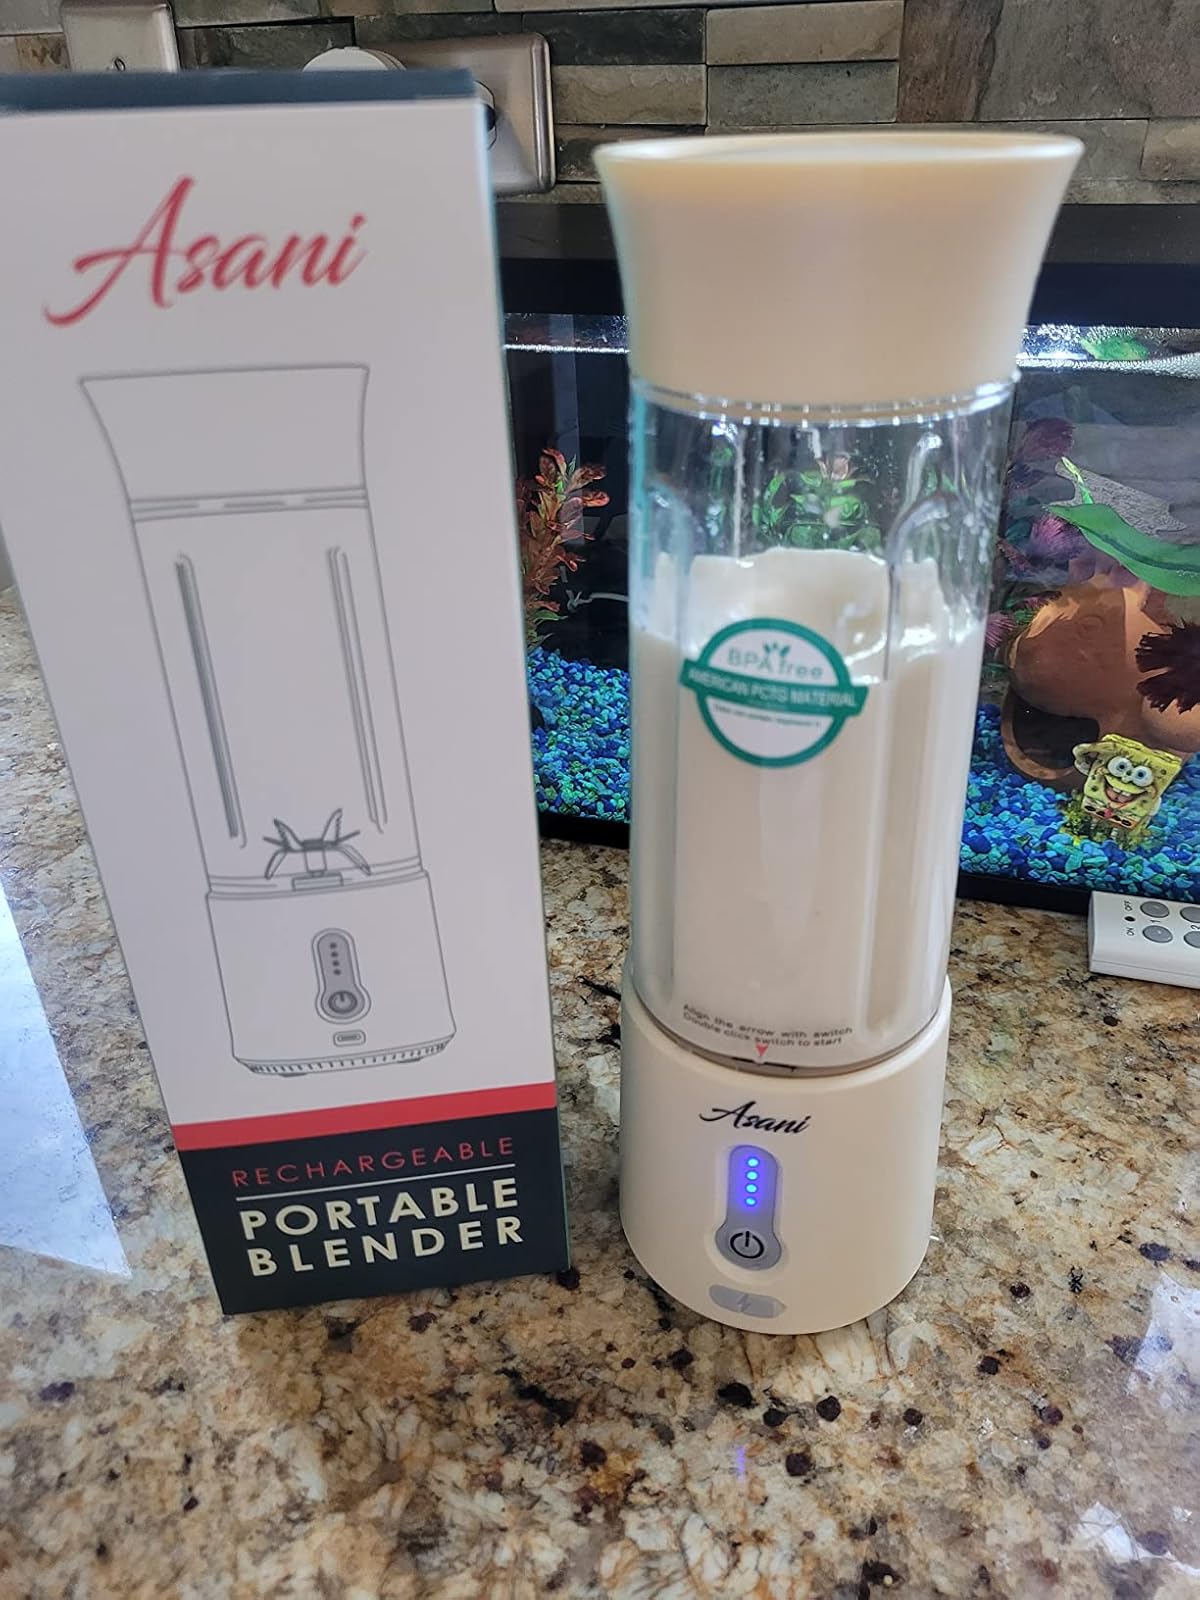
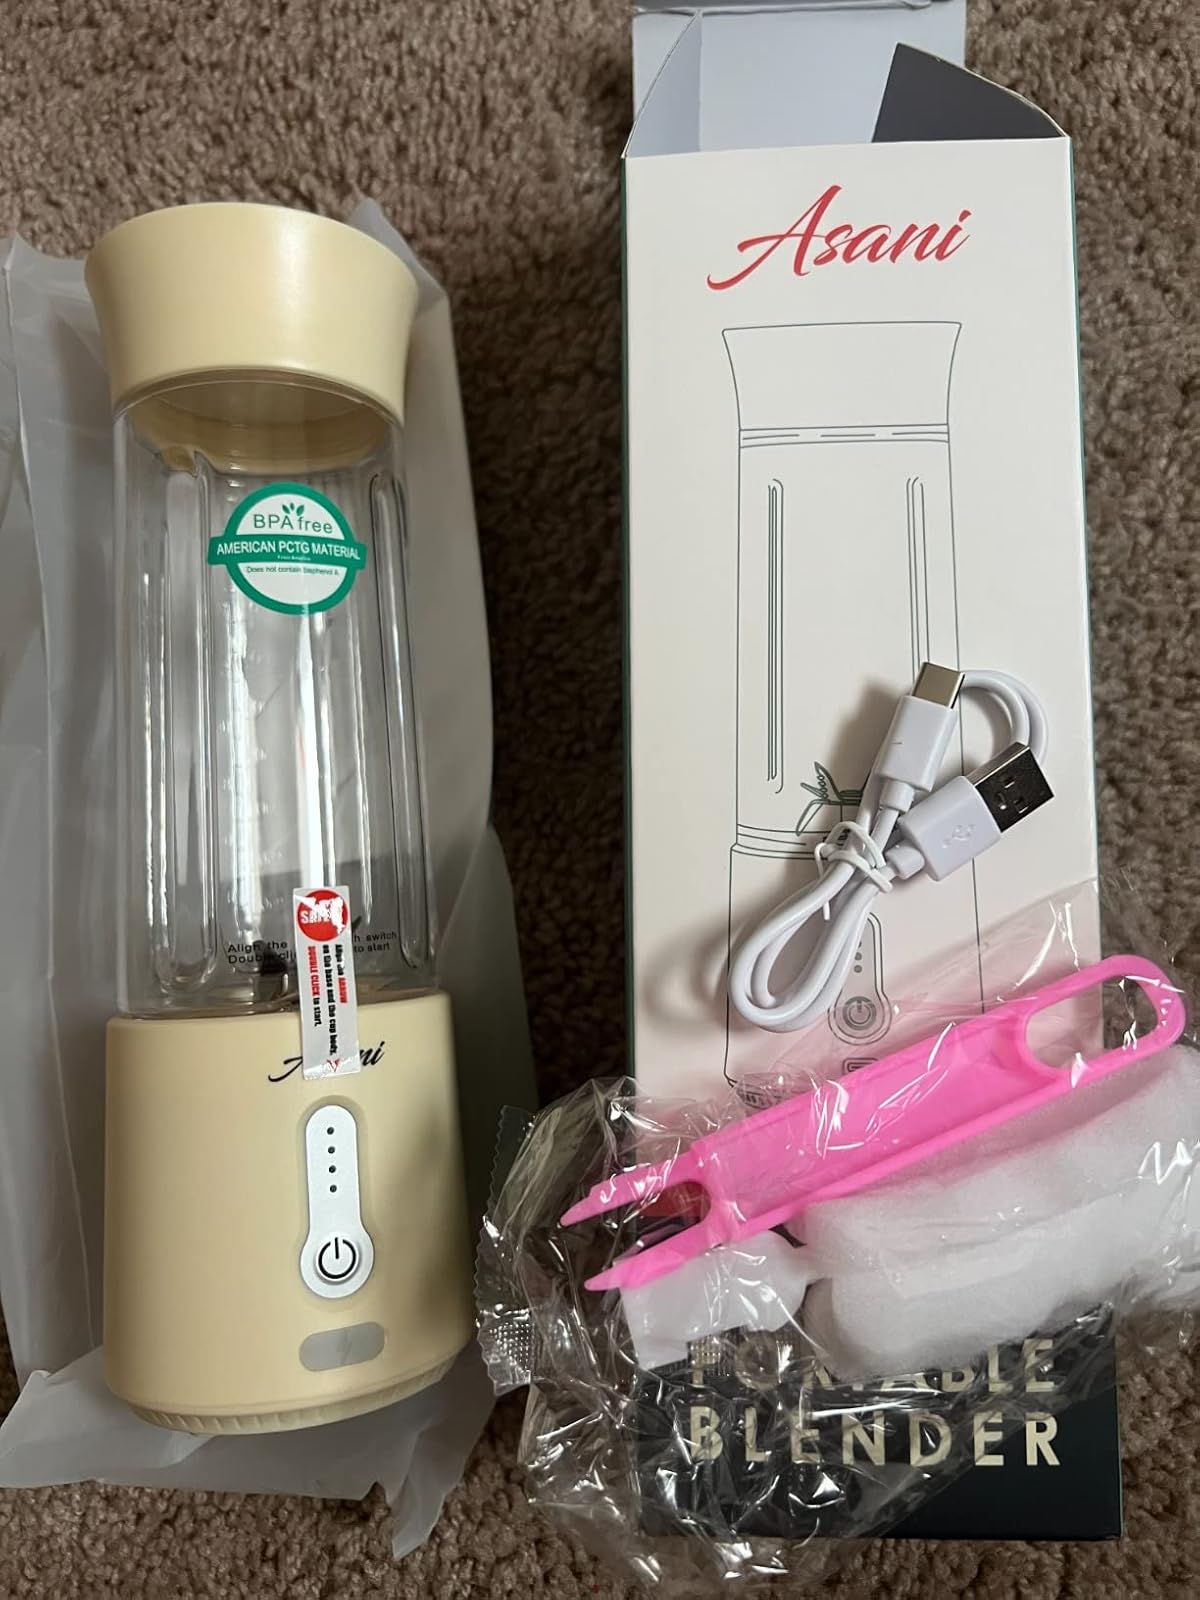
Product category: items_blender
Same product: yes